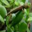
Label: lizard